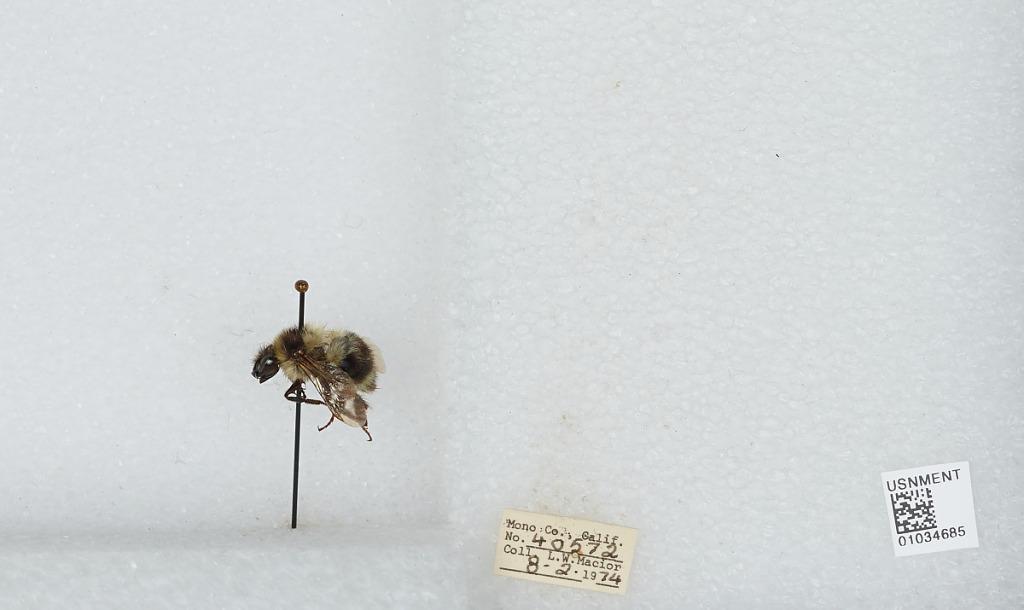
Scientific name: Bombus (Cullumanobombus) rufocinctus Cresson
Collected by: L. Macior
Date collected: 1974-8-2
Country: United States
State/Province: California
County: Mono
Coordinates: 37.92, -118.87